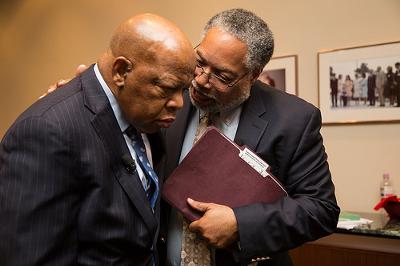
回答: 「お店についたら豚肉500グラムくださいって言うんだぞ。言ってみて」「早ク人間ニナリタイ」「全然違うやないか」